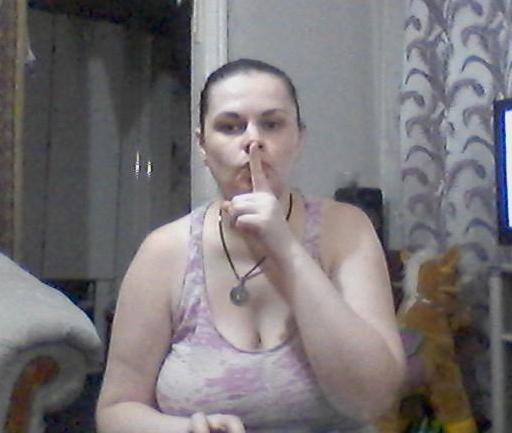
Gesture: mute